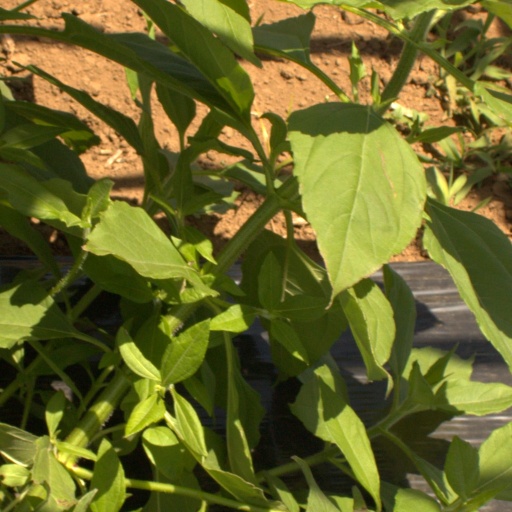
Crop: Jerusalem artichoke